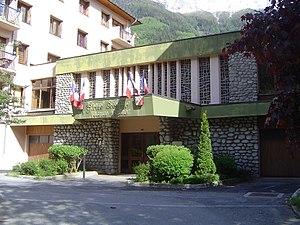
Les Pélerins est un quartier de la commune française de Chamonix-Mont-Blanc située dans le département de la Haute-Savoie dans la région Auvergne-Rhône-Alpes. Il est situé sur la rive gauche de l'Arve, au sud de la ville.